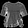
Label: Shirt